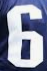
Number: 6